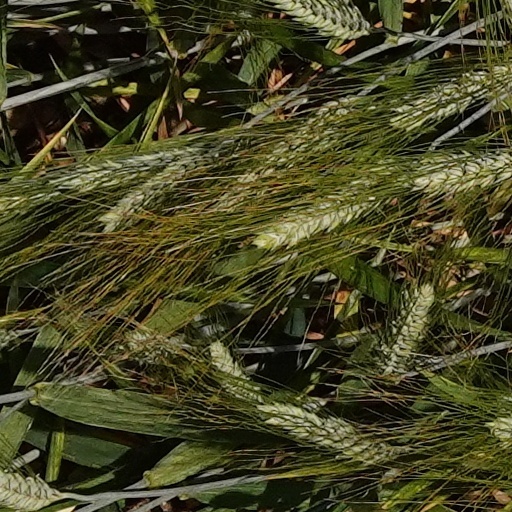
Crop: wheat